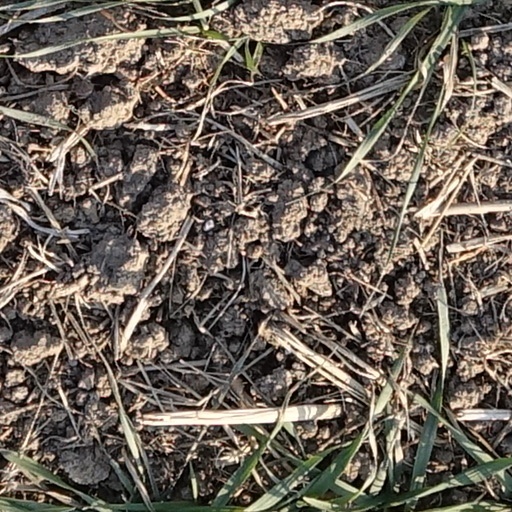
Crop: wheat